San Francesco, Mondavio

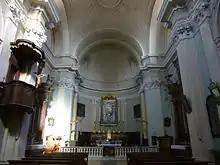
Interior of church

While the exterior is simple unfinished brick; the interior was refurbished in Baroque fashion. The flanks of the church have buttresses. The bell-tower arises from the convent. The church dates from 1292, putatively at a site where St Francis of Assisi preached. The convent was suppressed in the 19th century and was used for various purposes. The interior has houses the relics of the Martyr Lucius, and has a medieval wooden crucifix and paintings, including an "Immaculate Conception", (1535) by Giuliano Presutti.